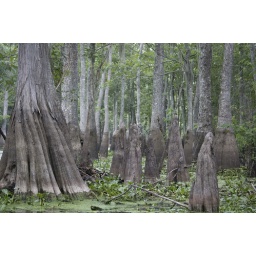
The dark marks on the tree show how high the water got in the swamp, in the aftermath of Katrina.